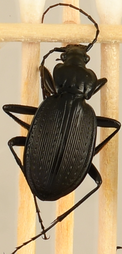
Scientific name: Carabus goryi
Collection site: Mountain Lake Biological Station NEON (MLBS), plot MLBS_009